Hannah Dodd

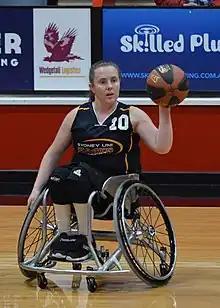
With the Sydney University Flames in 2019

After the London Paralympics, Dodd took up wheelchair basketball. She started for the Sydney University Flames in the Women's National Wheelchair Basketball League in 2013. She has to strap her fingers and wrists, and usually dislocates a shoulder during a game. "I've had a few bangs and scrapes and been tipped out of my chair a few times," she concedes, "but it's really fun. The fast pace really gives you an adrenaline kick and the girls I play with are awesome." "If I have to chose between my two sports for Rio," she said, "I will go with basketball."